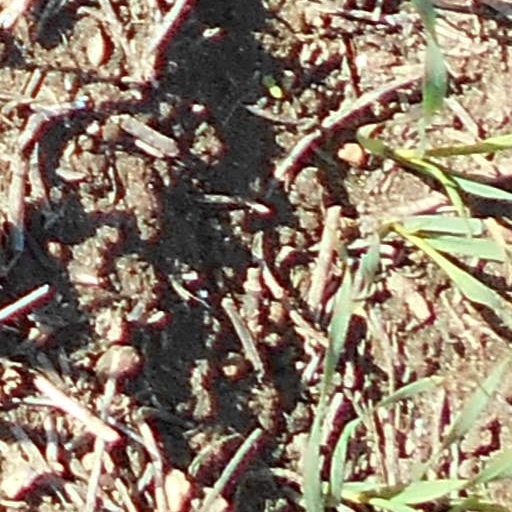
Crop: wheat